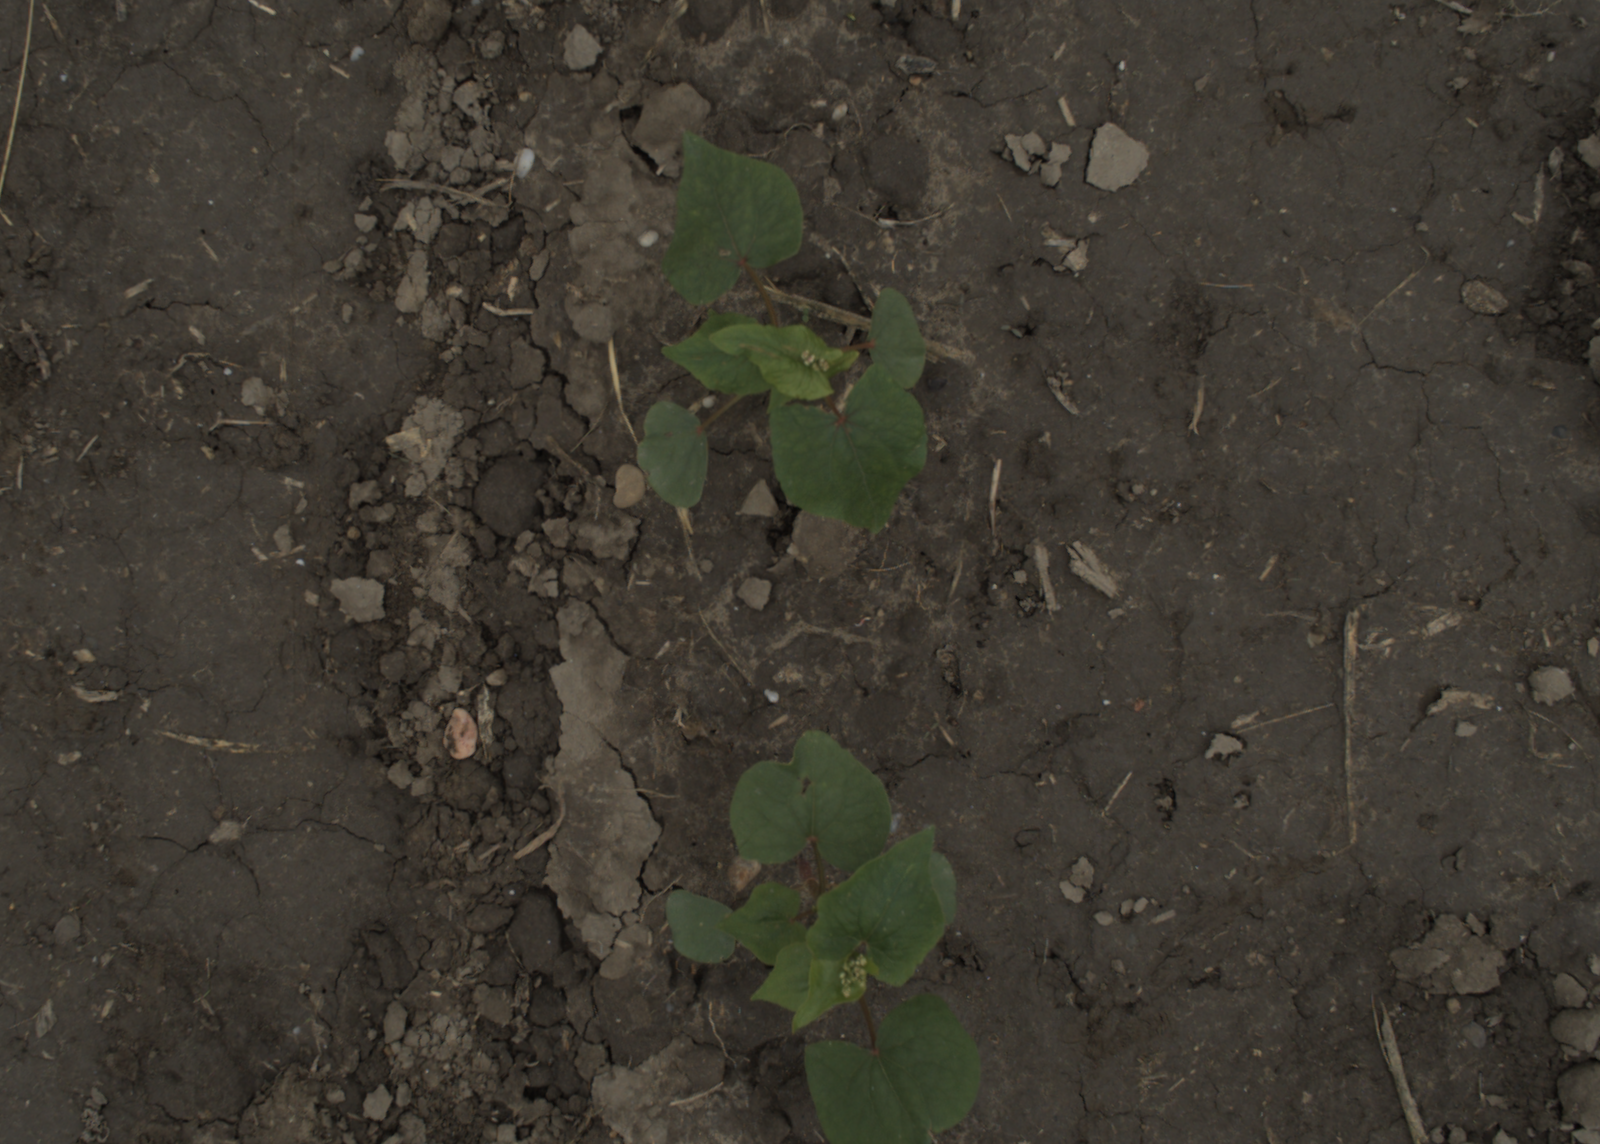
Capture date: 29.09.2021 14:08:11
Weather: cloudy
Wind: medium
Seeding date: 02.09.2021
Plant canopy height (mm): 954